List of EastEnders characters introduced in 2017

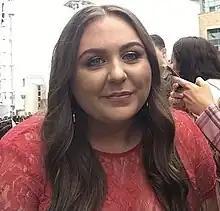
Clair Norris portrayed Bernadette Taylor from 2017 to 2025.

Bernadette Taylor, played by Clair Norris, first appears in the episode broadcast on 15 June 2017, along with her mother Karen Taylor (Lorraine Stanley) and siblings Keanu (Danny Walters), Riley (Tom Jacobs) and Chatham Taylor (Alfie Jacobs). The family also have two pets, a Staffordshire Bull Terrier dog named Bronson and a Bearded lizard named Rooney. On 30 September 2021, it was announced that Norris would take a break for an undisclosed period of time. She exited in the episode broadcast on 8 October 2021. On 22 May 2025, it was announced Bernadette had been axed by new executive producer Ben Wadey with her exit scenes airing later in the year.